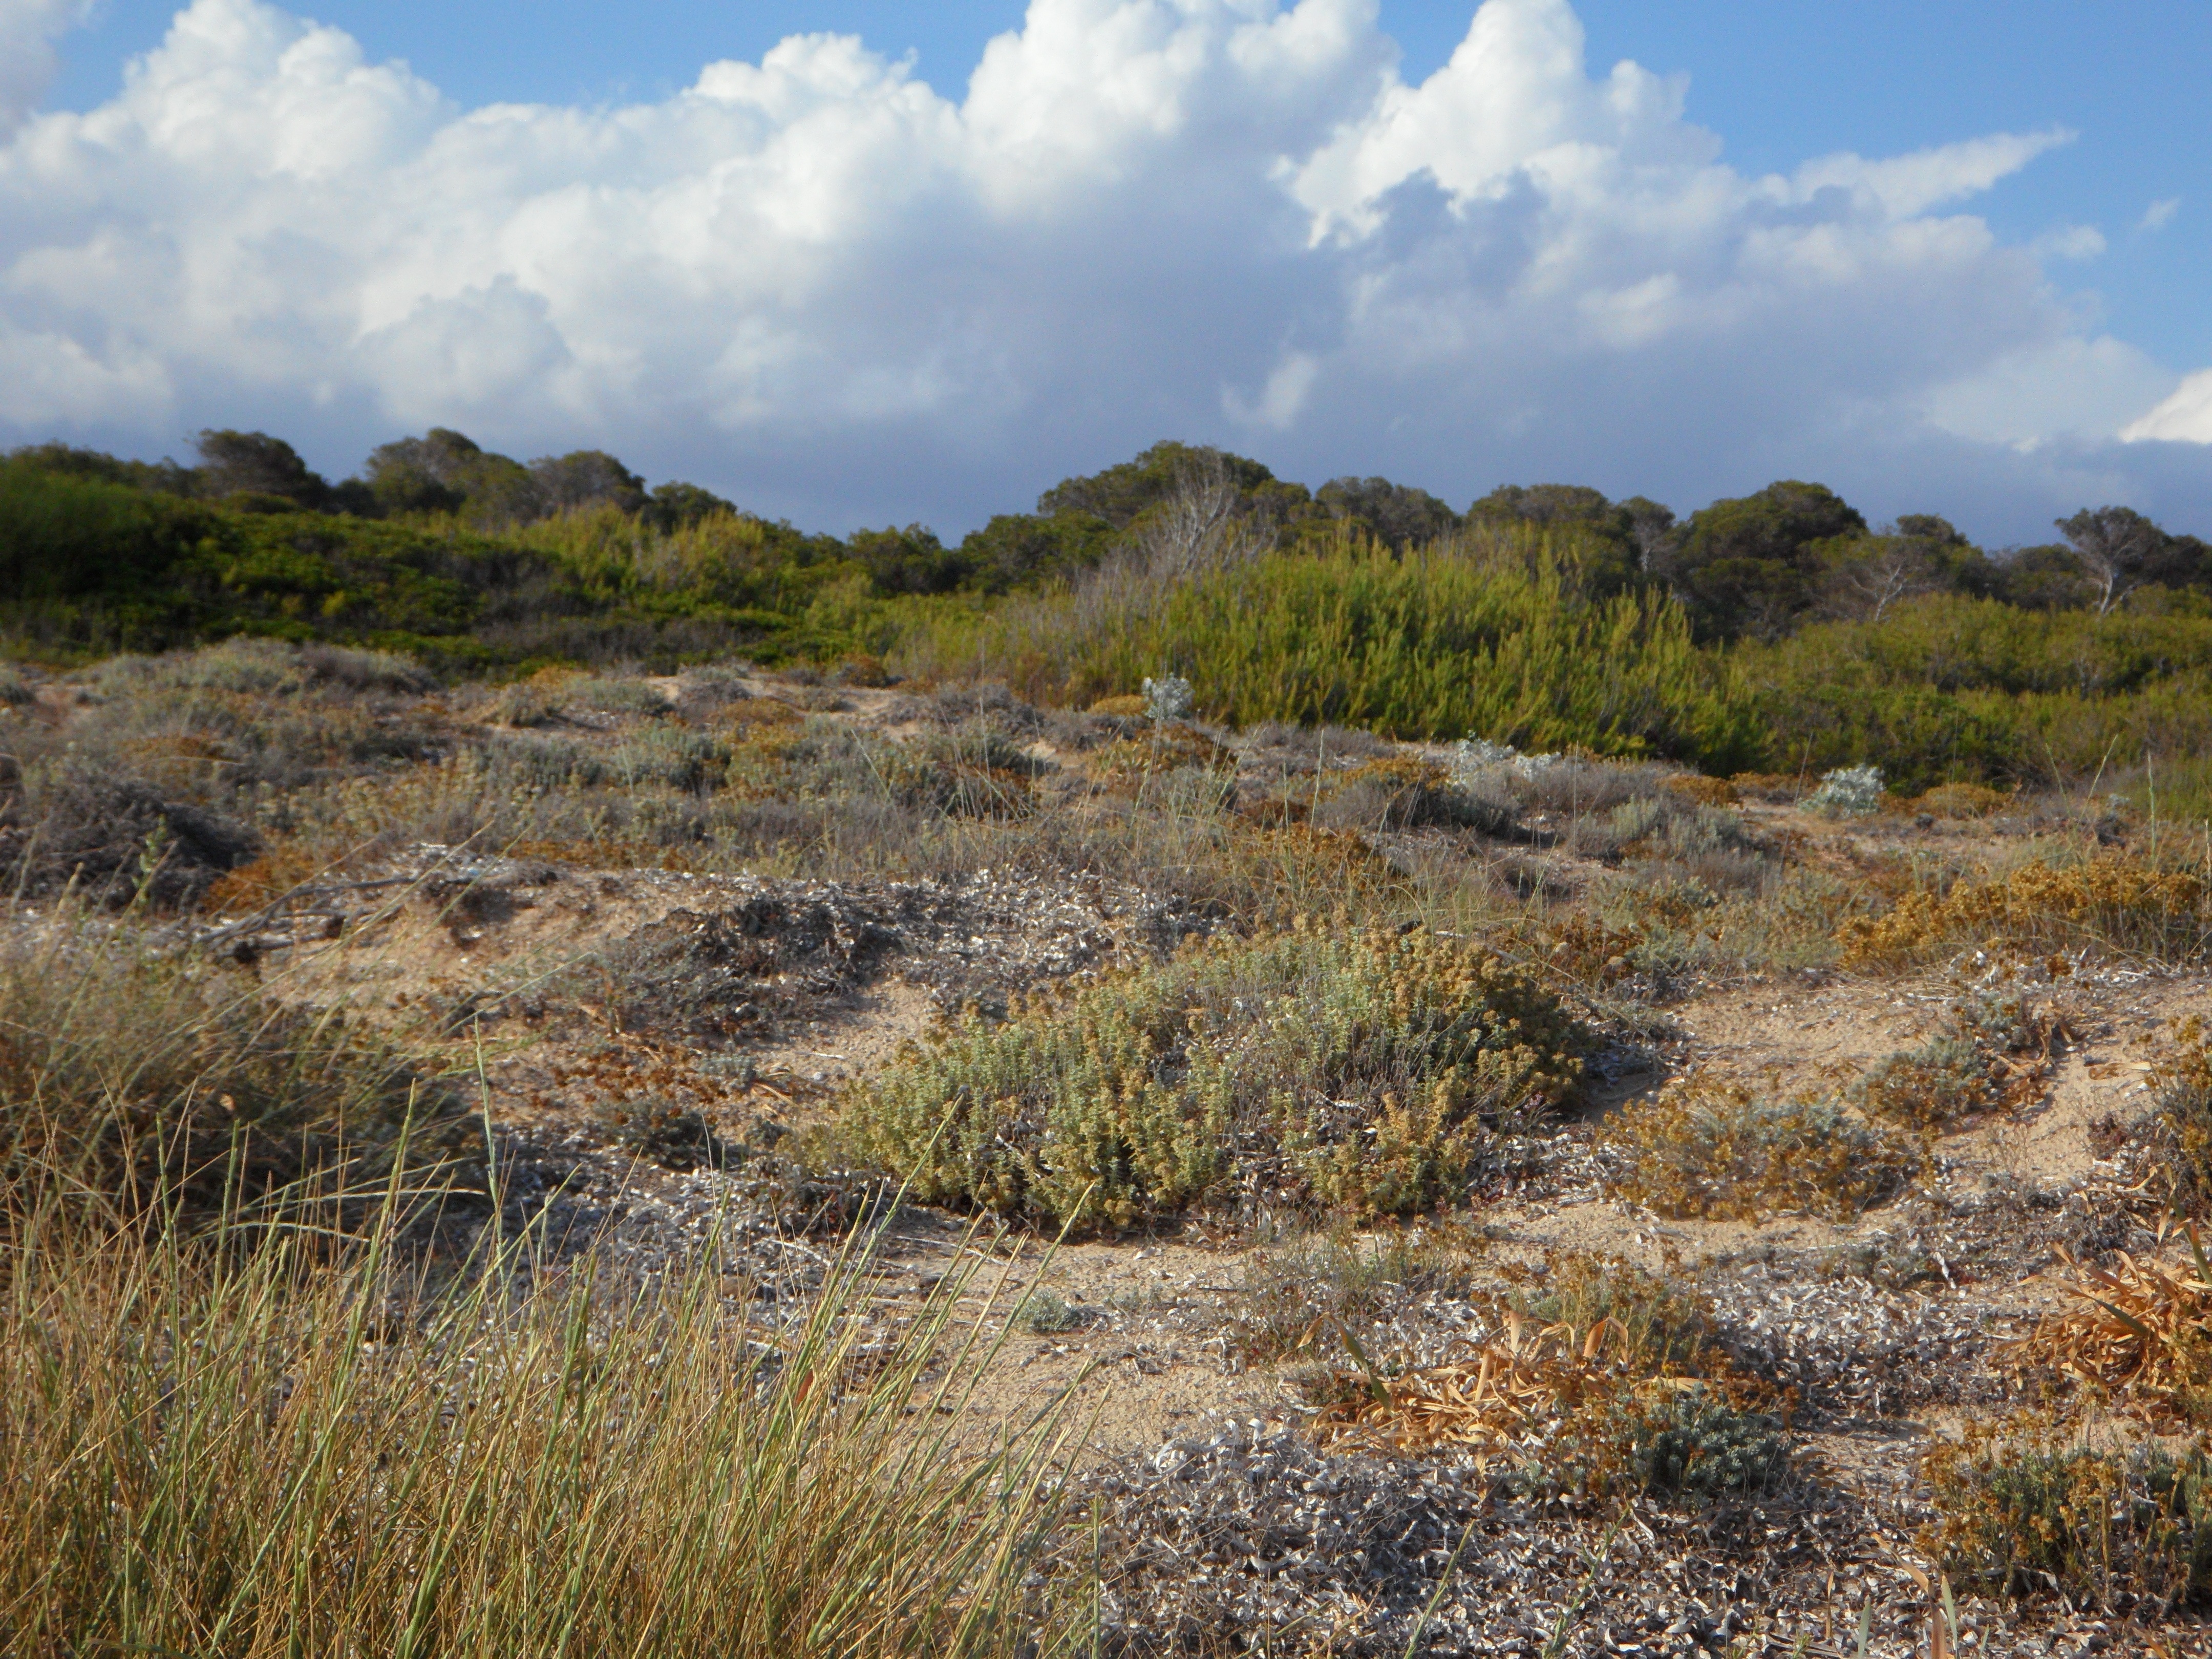
landscape, coast, grass, sand, marsh, wilderness, mountain, plant, sky, trail, meadow, prairie, hill, dune, summer, idyllic, mediterranean, holiday, empty, rest, terrain, flora, savanna, ridge, plain, sandy, dunes, relaxation, geology, grassland, badlands, wetland, bog, plateau, mallorca, quiet, fell, habitat, silent, ecosystem, tundra, it trenc, recovery, steppe, fouling, rural area, landform, by the sea, dune landscape, dune vegetation, ground vegetation, natural environment, geographical feature, ecoregion